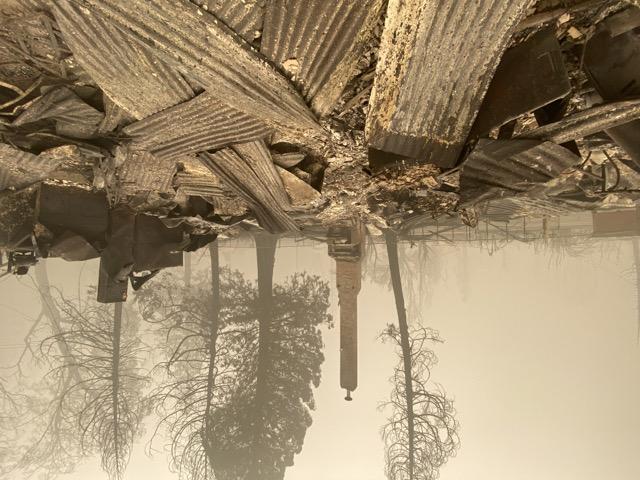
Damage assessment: destroyed